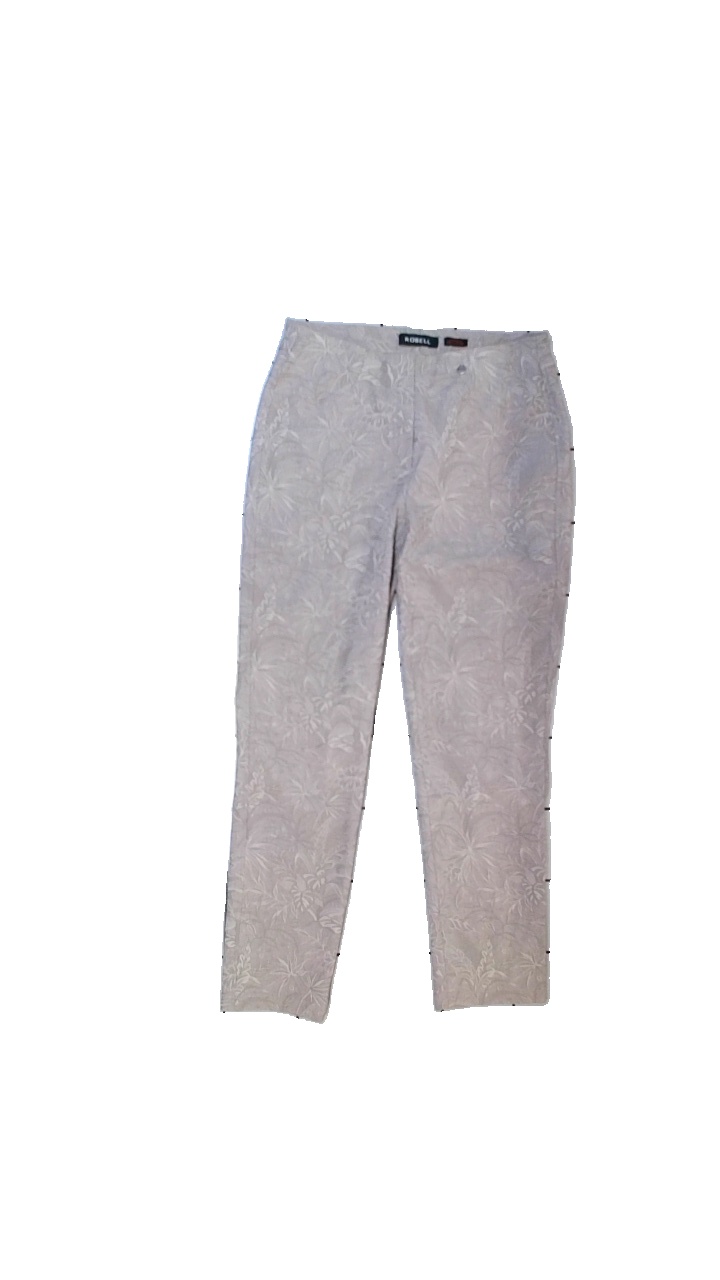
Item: Trousers (Ladies)
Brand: Robell
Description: Beige trousers with floral print
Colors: Beige
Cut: Tight, Cropped
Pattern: Floral print
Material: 74% cotton, 26% polyester
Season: Summer
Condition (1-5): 5
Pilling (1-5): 5
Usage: Reuse
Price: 50-100